John Arthur (missionary)

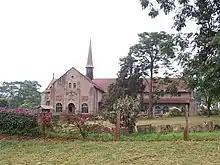
The Church of the Torch, Kikuyu

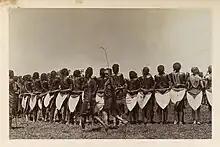
"Gicukia" Dance. The photo by John William Arthur.

Arthur succeeded "Henry E. Scott" as head of the mission on Scott's death in 1911 and served in that capacity until 1937. After a short course of theological study, he was ordained in 1915 and increasingly concentrated on ministerial matters rather than medical practice. He oversaw the mission during a period of notable growth: when he joined the mission staff, there were no baptised Christians among the Kikuyu people; by the time of his retirement, the membership of the Christian community in Kikuyu numbered nearly 11,000. The rapid growth in membership necessitated the building of the Church of the Torch which was completed between 1927 and 1933. The Church of the Torch is still one of the largest and most influential congregations within the Presbyterian Church of East Africa today. Upon becoming president, Jomo Kenyatta presented the Church of the Torch with new doors.